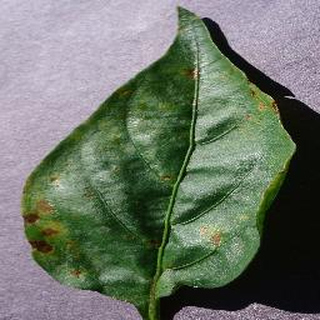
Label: bell_pepper_bacterial_spot